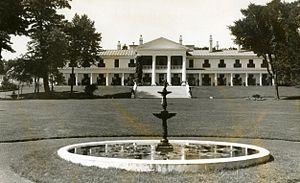
La villa Spencerwood, alors résidence officielle du lieutenant gouverneur du Québec, à Sillery (maintenant Québec), Québec, Canada.
Cette liste non exhaustive répertorie les principaux châteaux au Canada.
Le lieutenant-gouverneur du Québec est le représentant de la reine du Canada au Québec. En son nom, il fait partie du Parlement du Québec où il doit approuver les lois. Il est aussi officiellement à la tête du pouvoir législatif au Québec. Il assume des responsabilités équivalentes à celles qu'exerce le gouverneur général du Canada dans l'État fédéral. Malgré ses pouvoirs officiels, le lieutenant-gouverneur exerce actuellement une fonction essentiellement symbolique. La place qu'on lui donne varie au fil des époques.